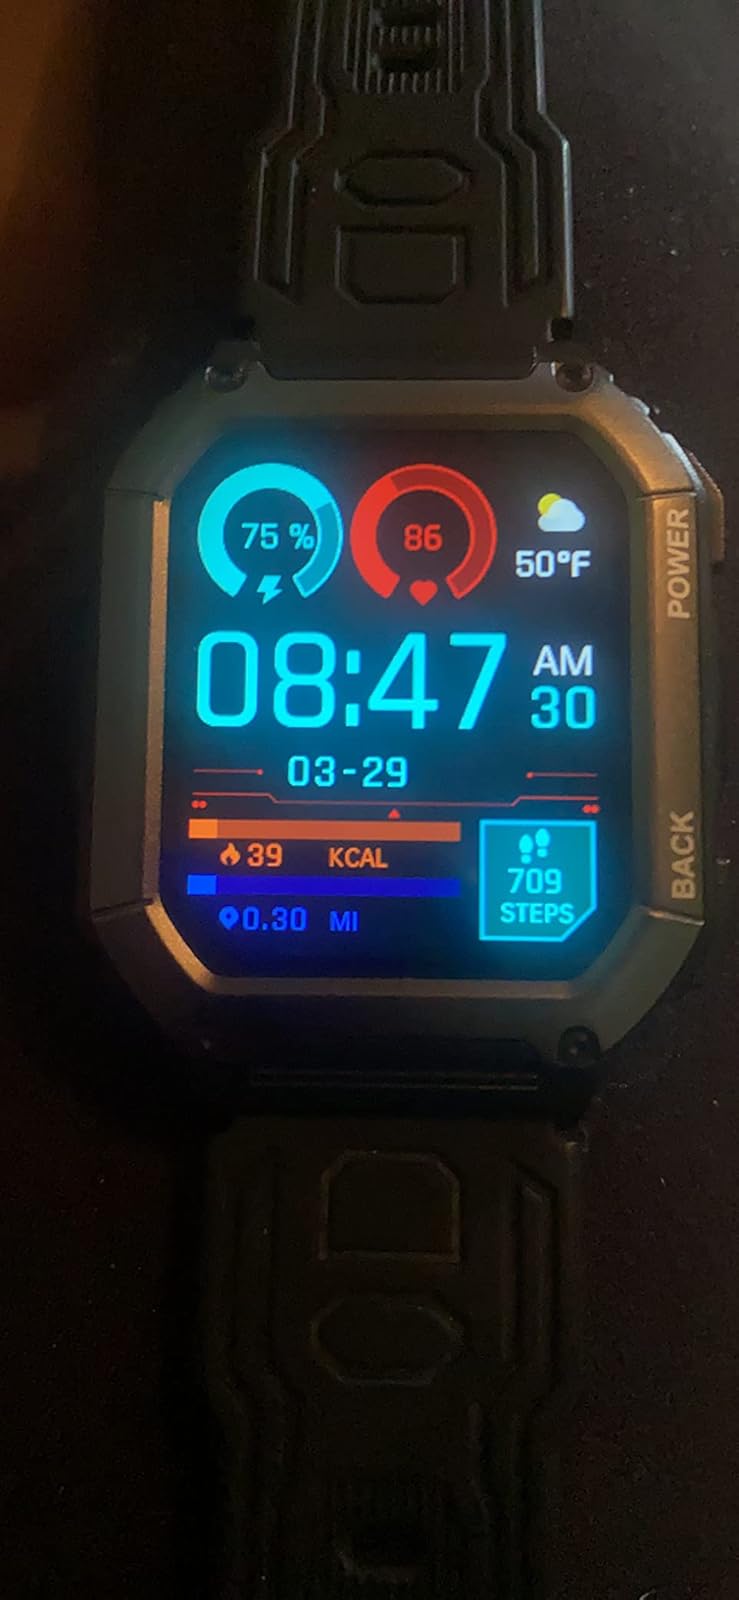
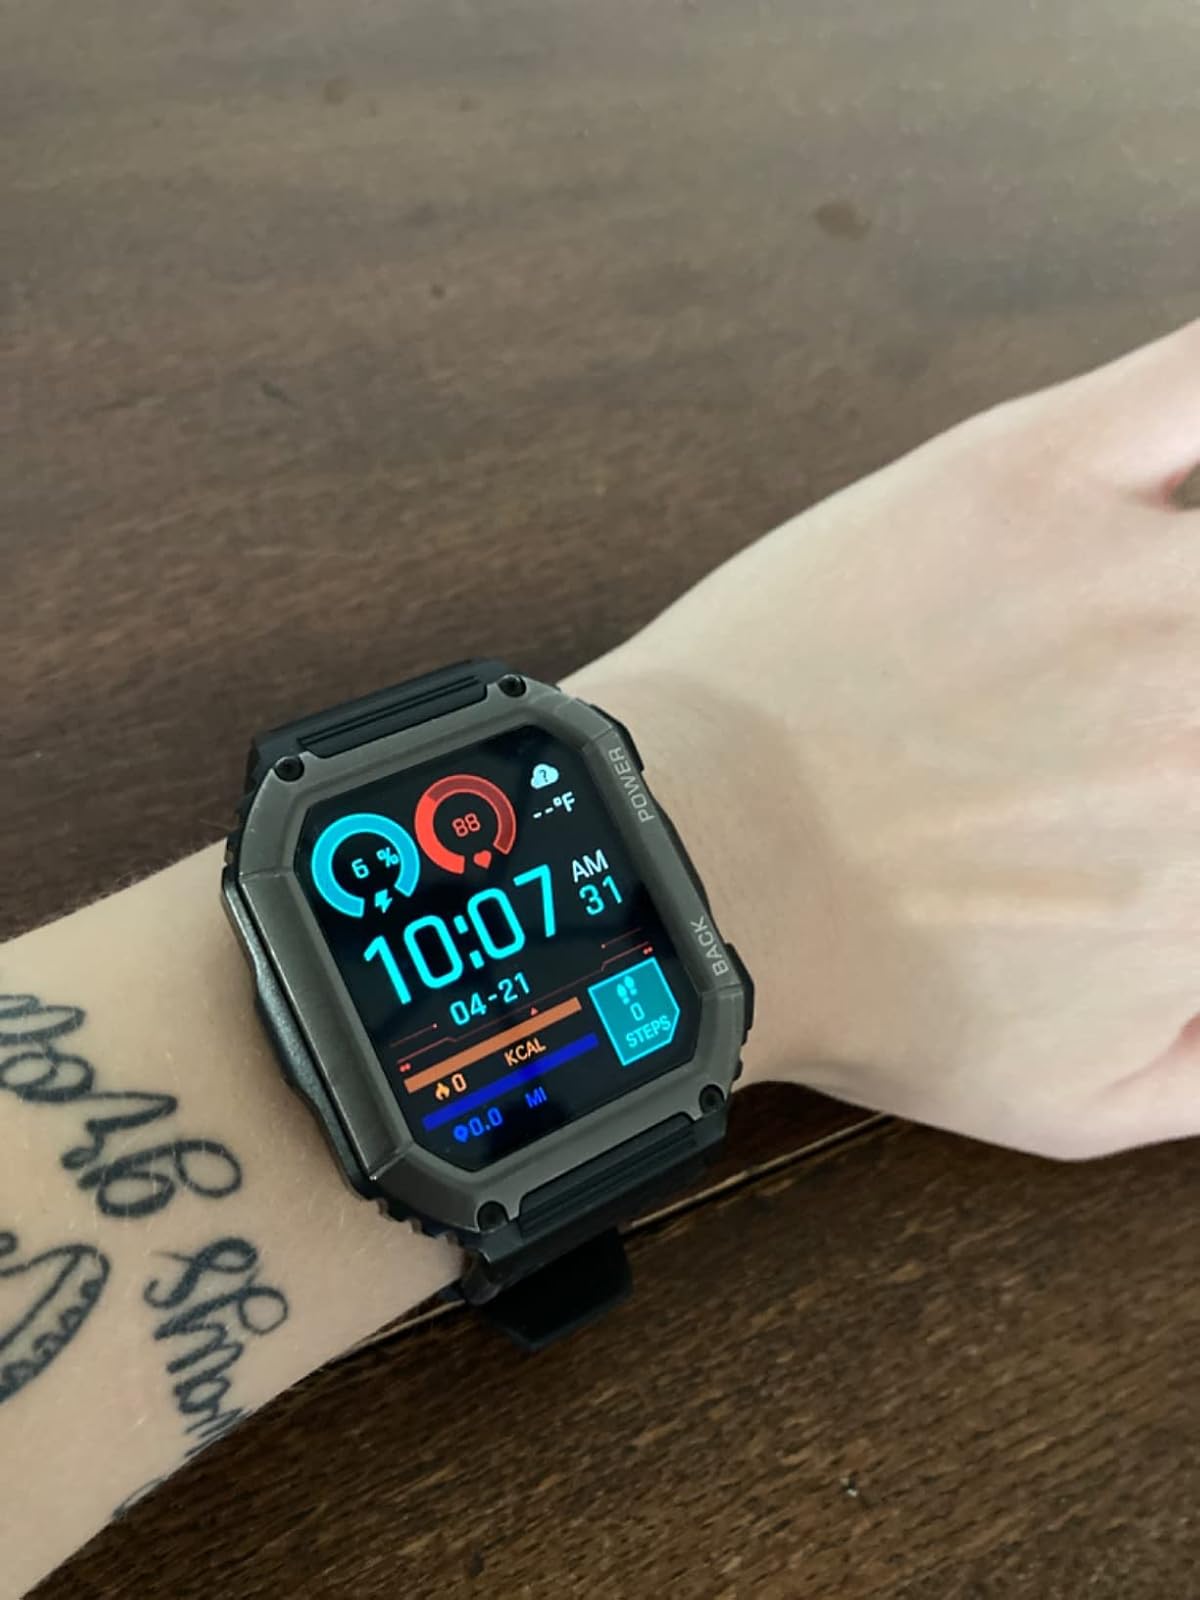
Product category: smartwatch
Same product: yes